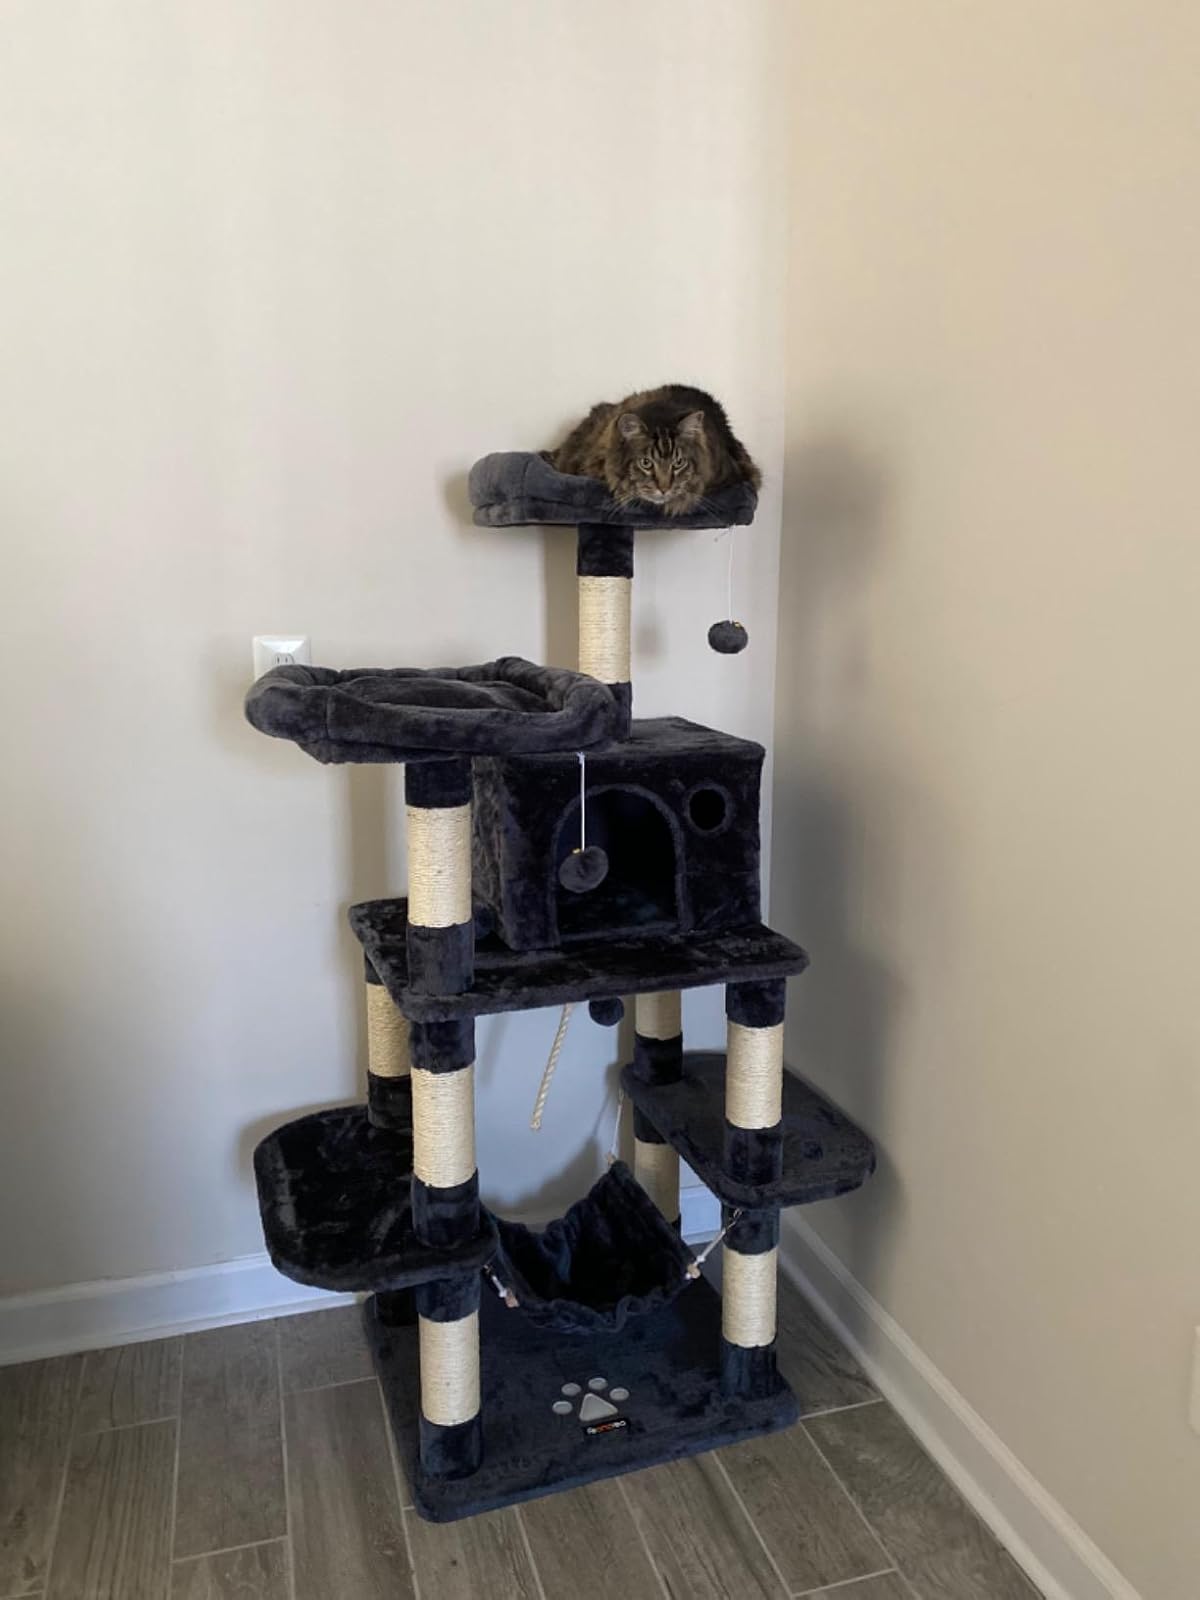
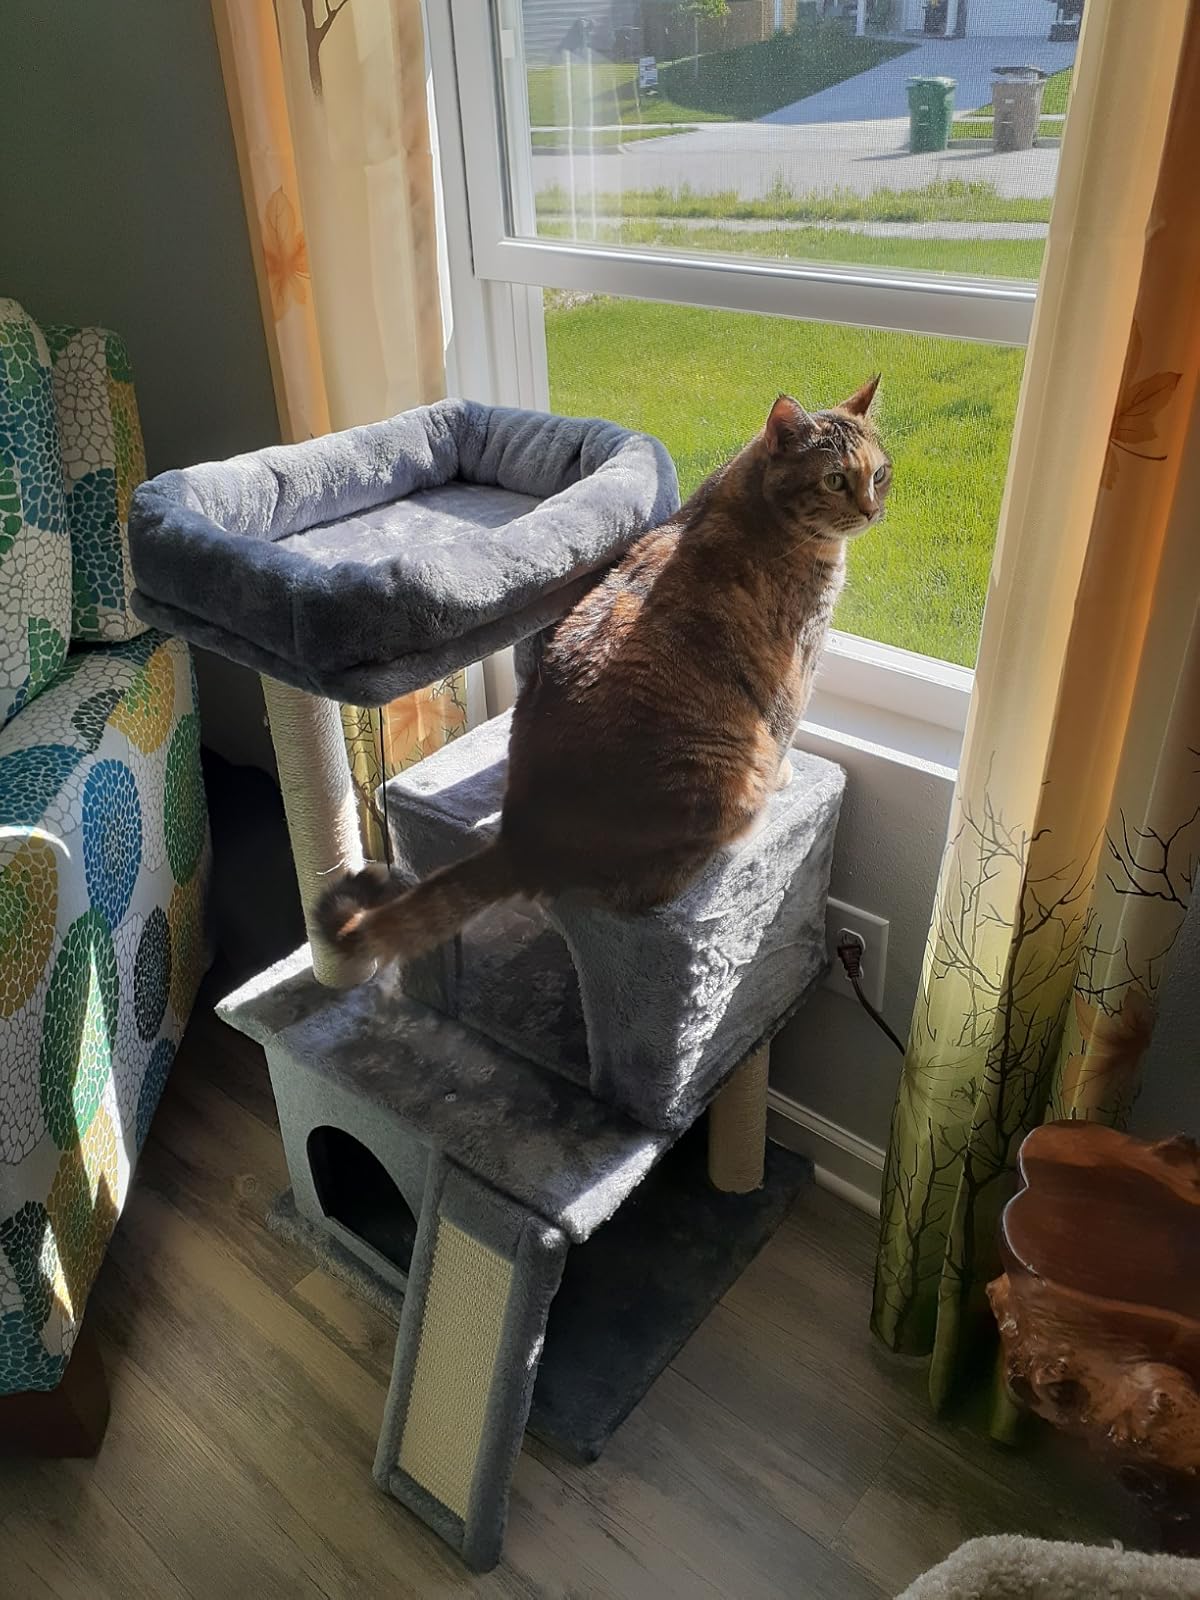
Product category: items_cat tree
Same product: no